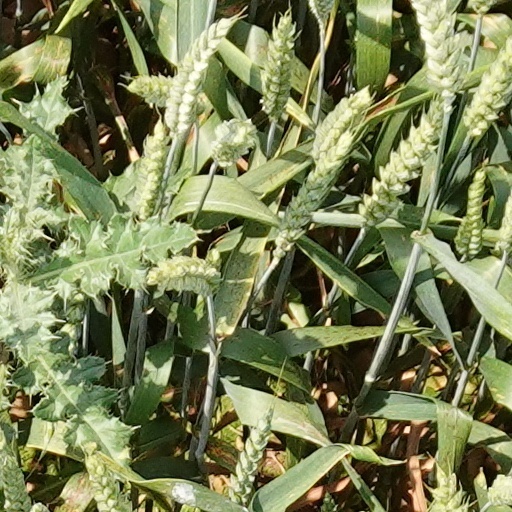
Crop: wheat